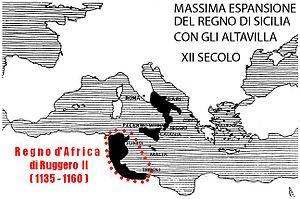
La Tunisie, en forme longue la République tunisienne, est un État d'Afrique du Nord bordé au nord et à l'est par la mer Méditerranée, à l'ouest par l'Algérie avec 965 kilomètres de frontière commune et au sud-sud-est par la Libye avec 459 kilomètres de frontière. Sa capitale Tunis est située dans le nord-est du pays, au fond du golfe du même nom. Plus de 30 % de la superficie du territoire est occupée par le désert du Sahara, le reste étant constitué de régions montagneuses et de plaines fertiles.
Le Royaume d'Afrique est une extension de la frontière siculo-normande dans l'Ifriqiya au XIIᵉ siècle. Les sources primaires ayant trait au royaume sont en arabe ; les sources latines sont plus rares. Selon Hubert Houben, étant donné qu'« Afrique » n'a jamais été officiellement ajouté aux titres royaux des rois de Sicile, « on ne devrait pas parler d'un ‘royaume normand d'Afrique’ à proprement parler ». Plutôt, « l'Afrique normande » était « plus une constellation de villes gouvernées par les Normands sur la côte ifriqiyenne ».
L'histoire de la Tunisie est celle d'une nation d'Afrique du Nord indépendante depuis 1956. Mais elle s'inscrit au-delà pour couvrir l'histoire du territoire tunisien depuis la période préhistorique du Capsien et la civilisation antique des Puniques, avant que le territoire ne passe sous la domination des Romains, des Vandales puis des Byzantins. Le VIIᵉ siècle marque un tournant décisif dans l'itinéraire d'une population qui s'islamise et s'arabise peu à peu sous le règne de diverses dynasties qui font face à la résistance des populations berbères.
La culture de la Sicile normande, parfois appelée « culture arabo-normande » ou, de façon plus inclusive, de « culture normanno-arabo-byzantine », de « culture normanno-sicilienne », désigne la culture qui s'est développée en Sicile sous la domination normande au Moyen Âge. Elle est marquée par l’interaction des cultures normande, arabe et byzantine après la conquête, par les Normands, de la Sicile et de l'Ifriqiya à partir de 1061 jusqu’aux environs de 1250. Cette période a entraîné de nombreux échanges dans le domaine culturel, fondés sur la tolérance montrée par les Normands envers la population hellénophone byzantine et les musulmans. La Sicile normande, de par sa position géographique, son histoire, et la politique de ses rois, a ainsi été de fait un lieu où les cultures latino-chrétienne, normande, gréco-byzantine et arabo-islamique ont été en contact.